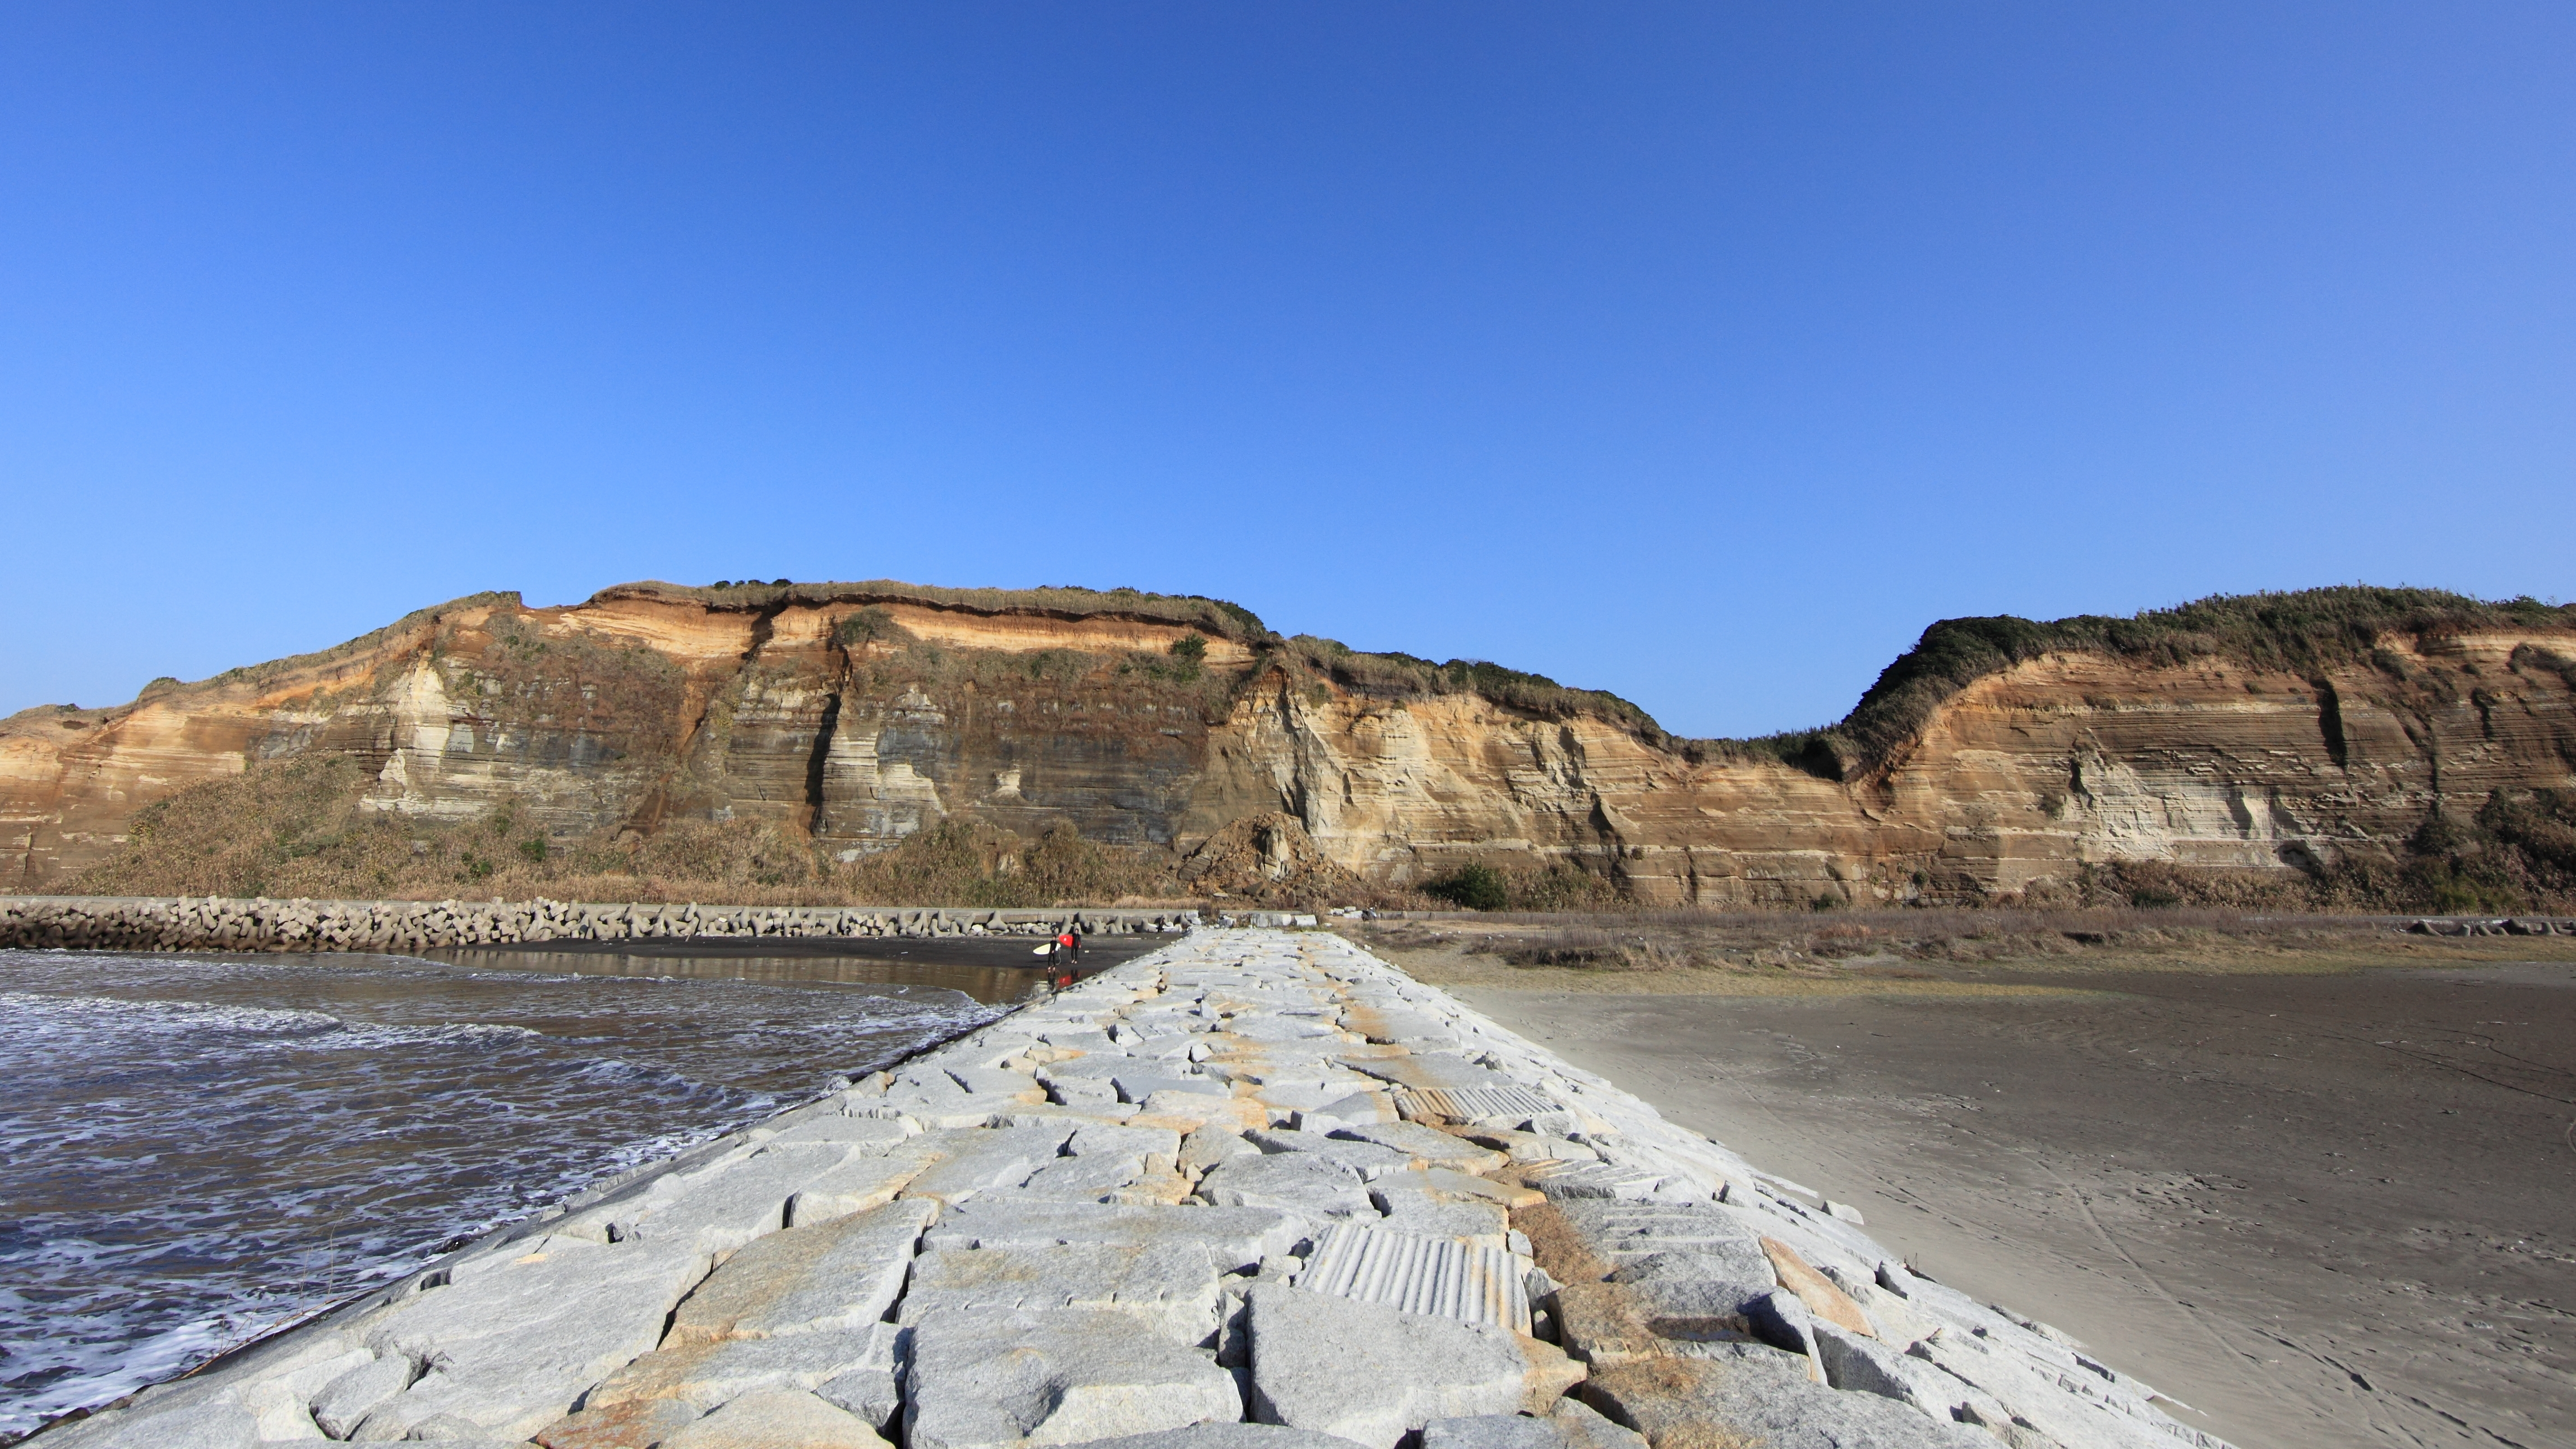
sea, coast, rock, panorama, formation, cliff, high, terrain, geology, badlands, plateau, 5d, hires, markii, hi, res, resolution, precipice, cape, wadi, ancient history